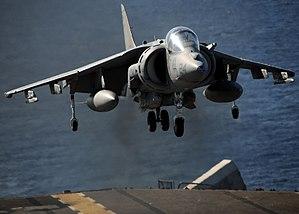
L'aviation du corps des Marines des États-Unis est créée en 1912.